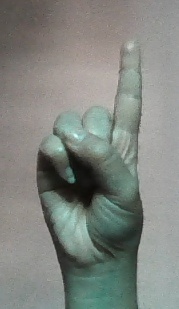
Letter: bb